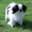
Label: dog